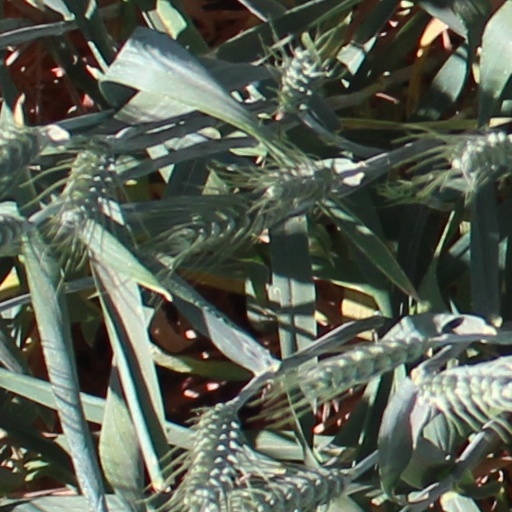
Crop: wheat